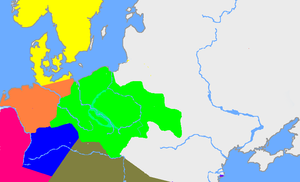
Les Sorabes, également connus sous le nom germanique de Wendes, ou « Serbes blancs de Lusace », sont un peuple slave vivant dans la région de la Lusace, qui s'étend en Allemagne à l'est de la Saxe et au sud-est du Brandebourg. La Lusace est partagée en Haute-Lusace et Basse-Lusace.
La culture lusacienne est une culture préhistorique qui doit son nom à la Lusace, région géographique du nord-est de l’Allemagne, aux confins de la Pologne et de la République tchèque. Son aire géographique couvre la plus grande partie de la Pologne, une partie de la République tchèque et de la Slovaquie, des parties de l'est de l'Allemagne et une partie de l'Ukraine. Présente à la fin de l'âge du bronze et au début de l'âge du fer, elle couvre les périodes III à V du schéma chronologique du nord de l'Europe proposé par Oscar Montelius.